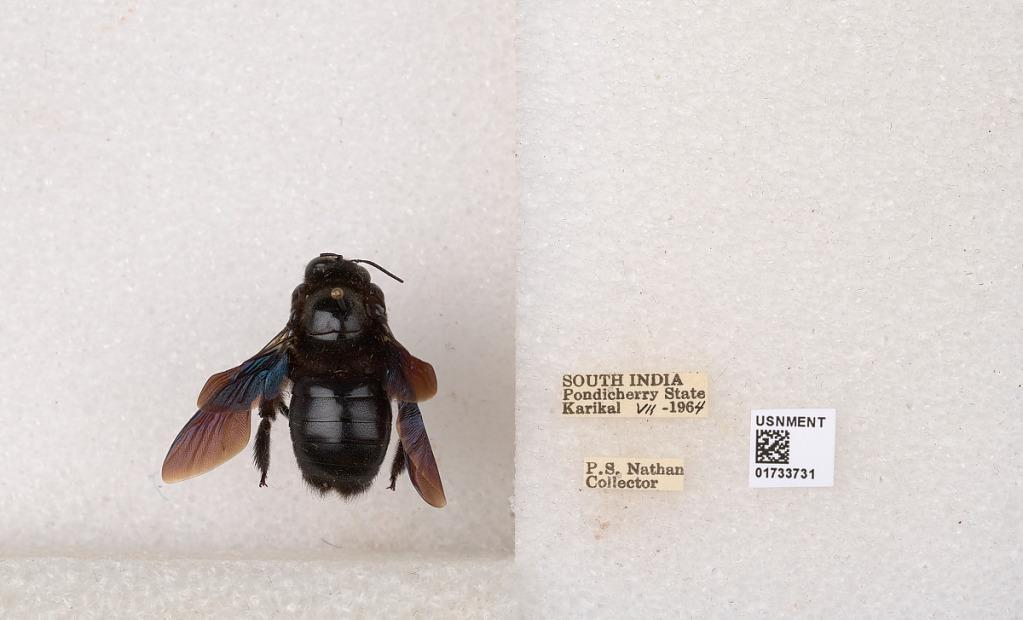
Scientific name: Xylocopa (Ctenoxylocopa) fenestrata (Fabricius)
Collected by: P. Nathan
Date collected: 1964-7-1
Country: India
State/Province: Puducherry
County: Karaikal
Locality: Karikal